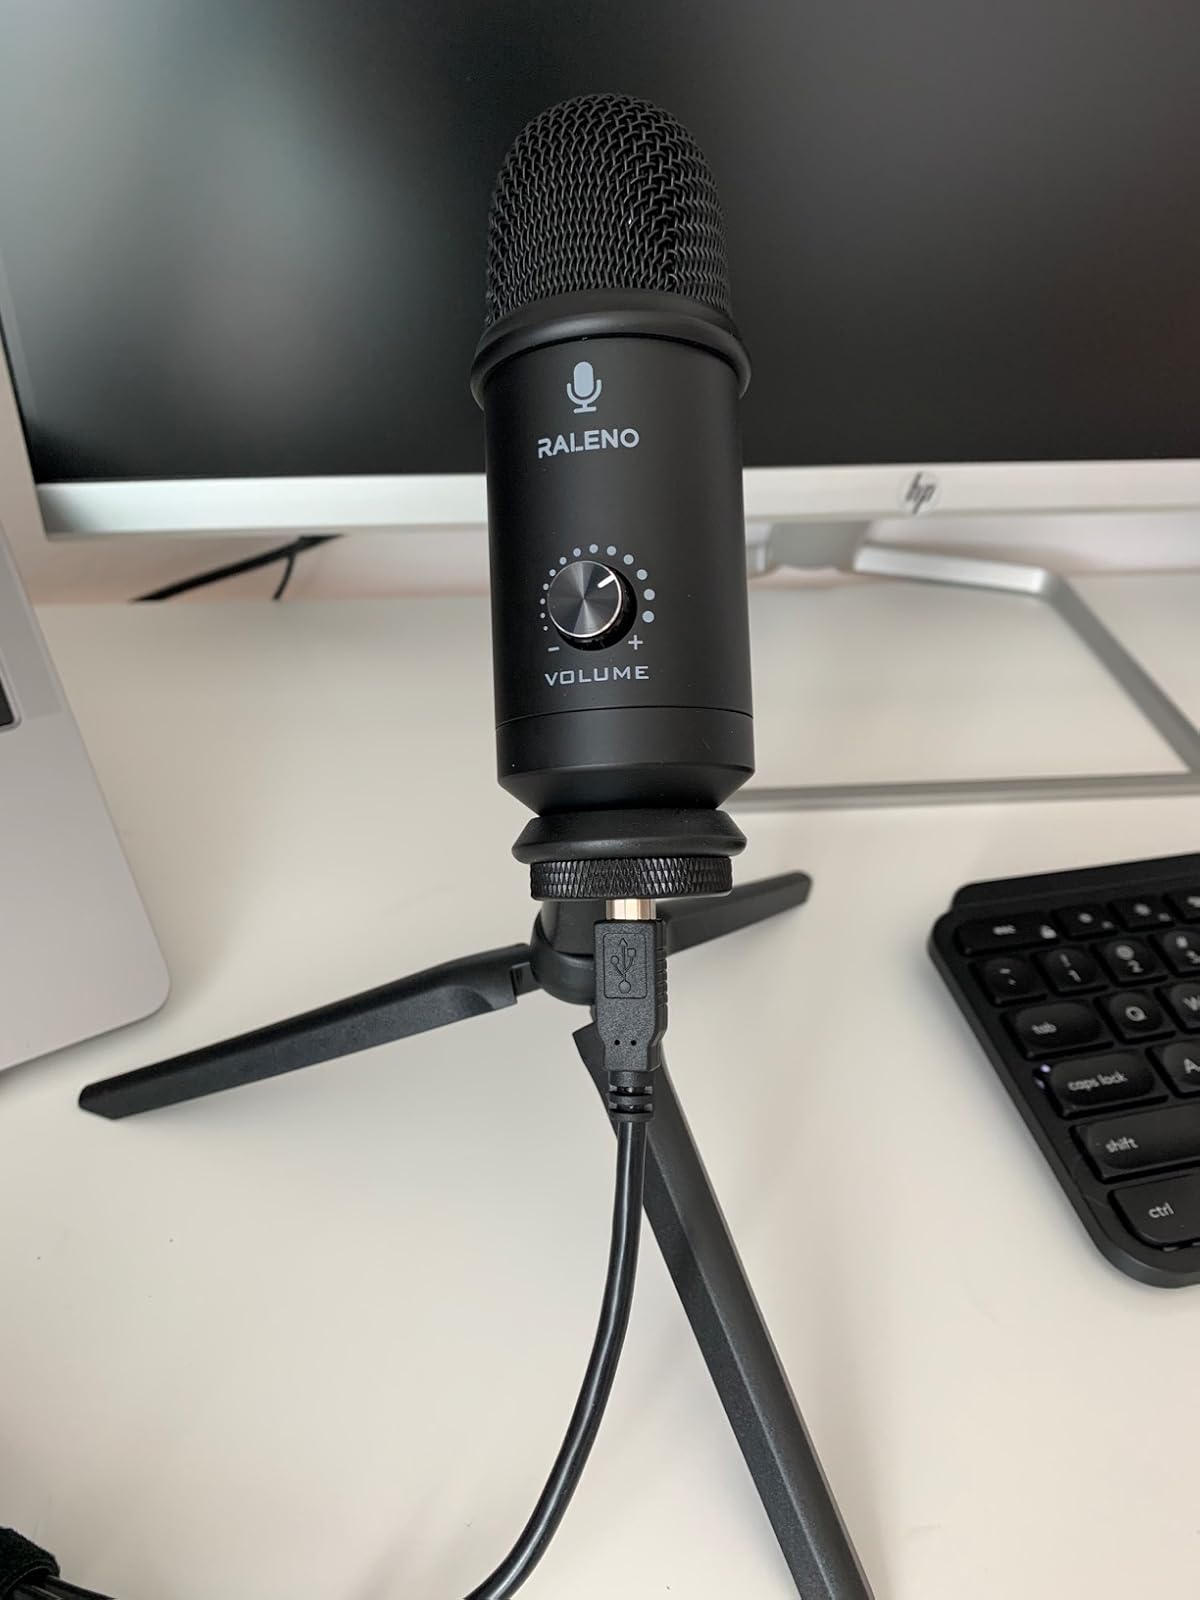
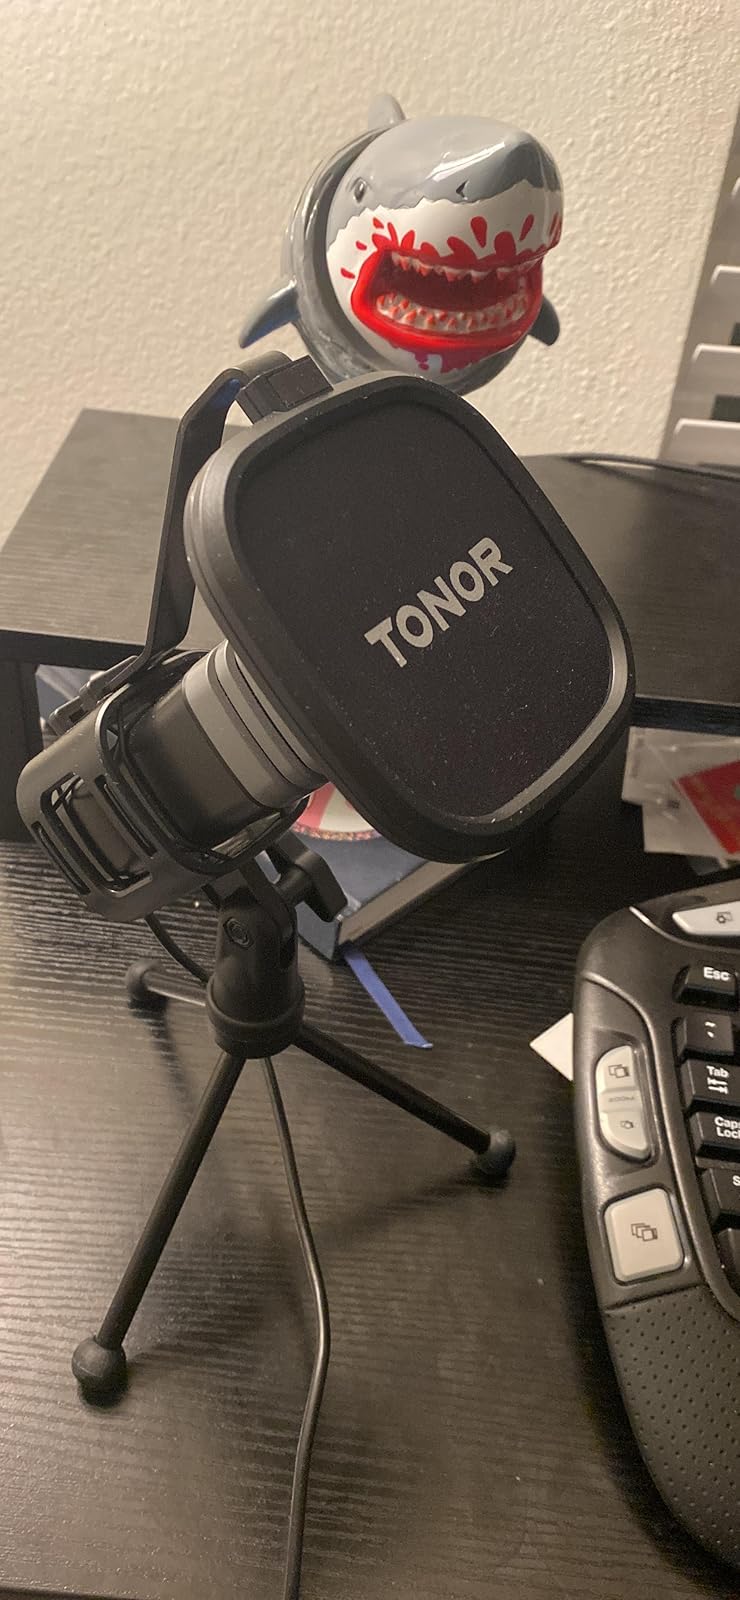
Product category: microphone
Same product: no